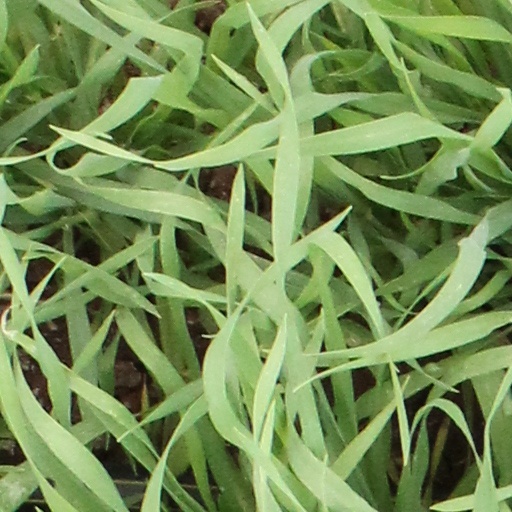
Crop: wheat